Tau Boötis b

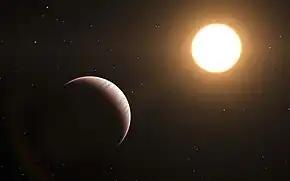
Artist's impression of Tau Boötis b orbiting close to its parent star.

Tau Boötis b, or more precisely Tau Boötis Ab, is an extrasolar planet approximately 51 light-years away. The planet and its host star is one of the planetary systems selected by the International Astronomical Union as part of NameExoWorlds, their public process for giving proper names to exoplanets and their host star (where no proper name already exists). The process involved public nomination and voting for the new names, and the IAU planned to announce the new names in mid-December 2015. However, the IAU annulled the vote as the winning name was judged not to conform with the IAU rules for naming exoplanets.